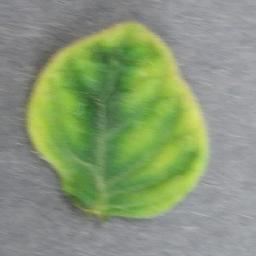
Label: Tomato___Tomato_Yellow_Leaf_Curl_Virus